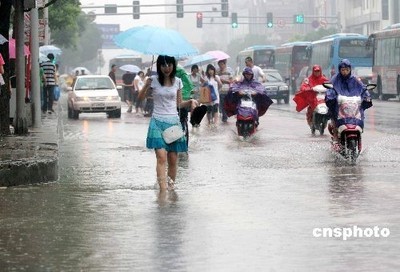
Weather: rain or strom